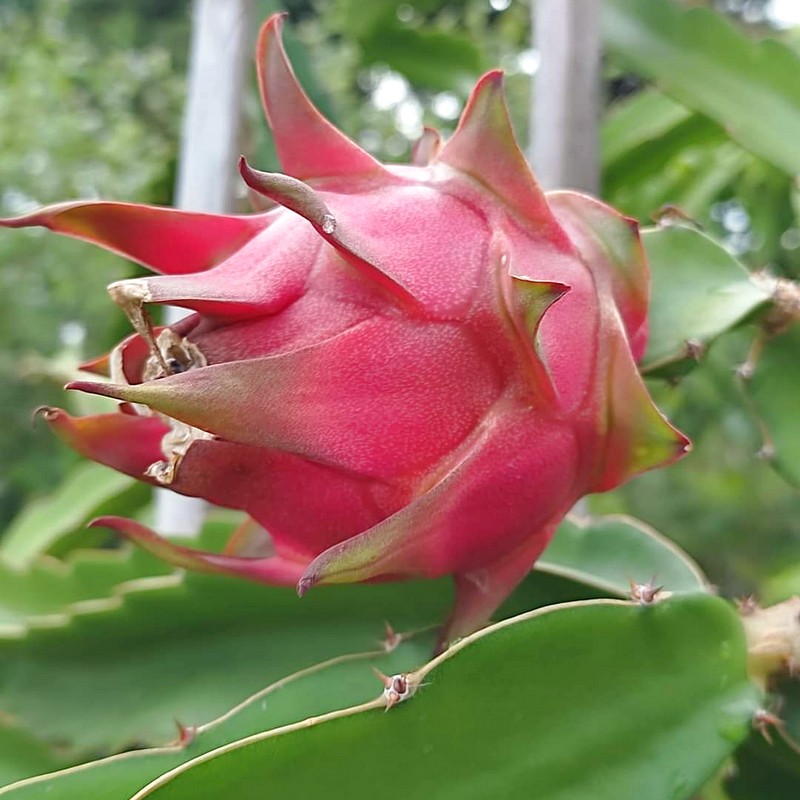
Label: Fresh Dragon Fruit